Firewood

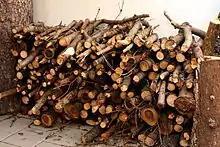
Stack of firewood next to a building

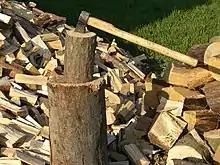
Stack of split firewood and a splitting maul, Czech Republic

Firewood is any wooden material that is gathered and used for fuel. Generally, firewood is not heavily processed, and is in some sort of recognizable log or branch form, compared to other forms of wood fuel like pellets. Firewood can be seasoned and heat treated (dry) or unseasoned (fresh/wet). It is generally classified as either hardwood or softwood.